Women's suffrage

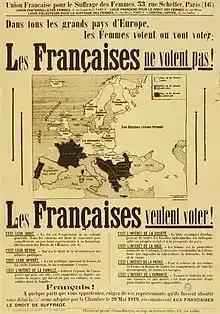
French pro-suffrage poster, 1934

Following the federation of the British colonies in Australia in 1901, the new federal government enacted the Commonwealth Franchise Act 1902 which allowed female British subjects to vote and stand for election on the same terms as men. However, many indigenous Australians remained excluded from voting federally until 1962.